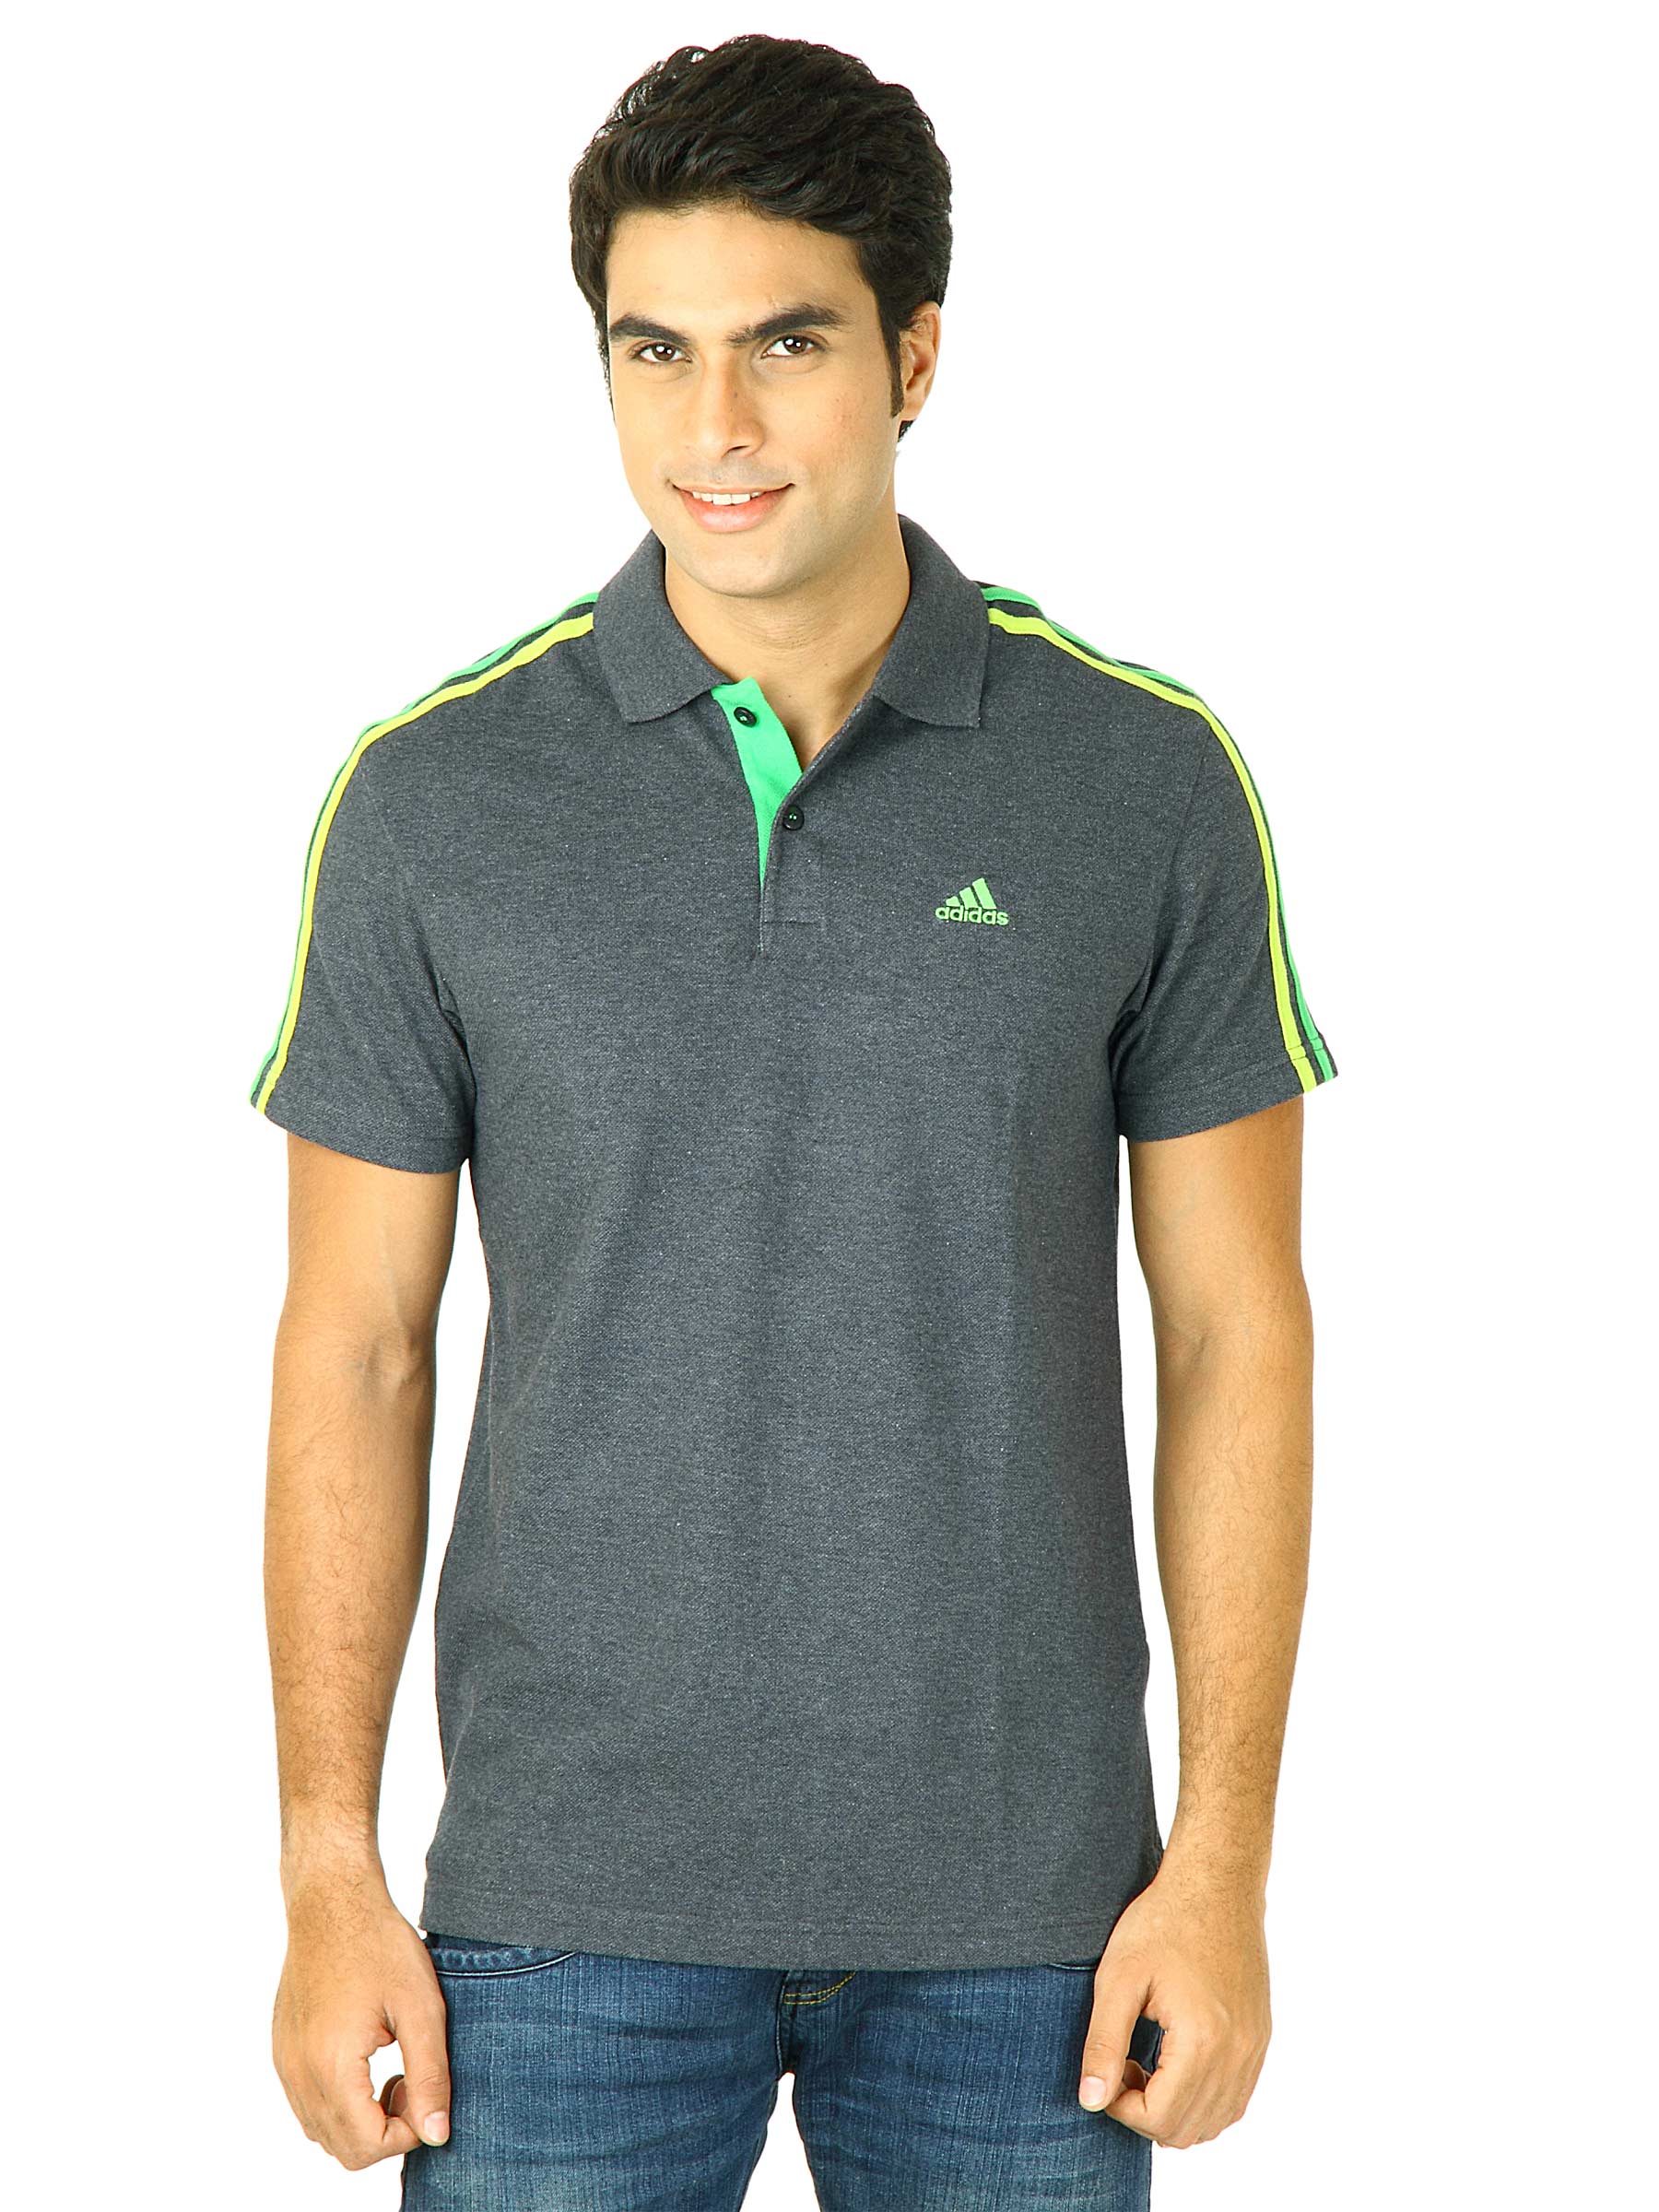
ADIDAS Men Grey Polo Tshirts
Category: Apparel / Topwear / Tshirts
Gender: Men
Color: Grey
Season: Fall 2011
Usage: Casual